Dupatta

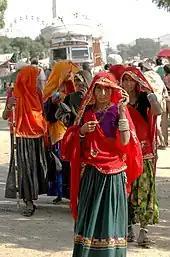
Indian village women wearing Odhni with Ghagra choli

The dupattā, also called chunni, chunari, chundari, lugda, rao/rawo, gandhi, pothi, orna, and odhni is a long shawl-like scarf traditionally worn by women in the Indian subcontinent. Traditionally, in India, the dupatta is part of the women's lehenga or ghagra/chaniya choli. A lehenga is a three-piece outfit which is made up of a skirt, called a ghagra or chaniya; a blouse, called a choli, and a dupatta. The dupatta is worn over one shoulder, and traditionally, married women would also wear the dupatta over the head in temples or in front of elders.